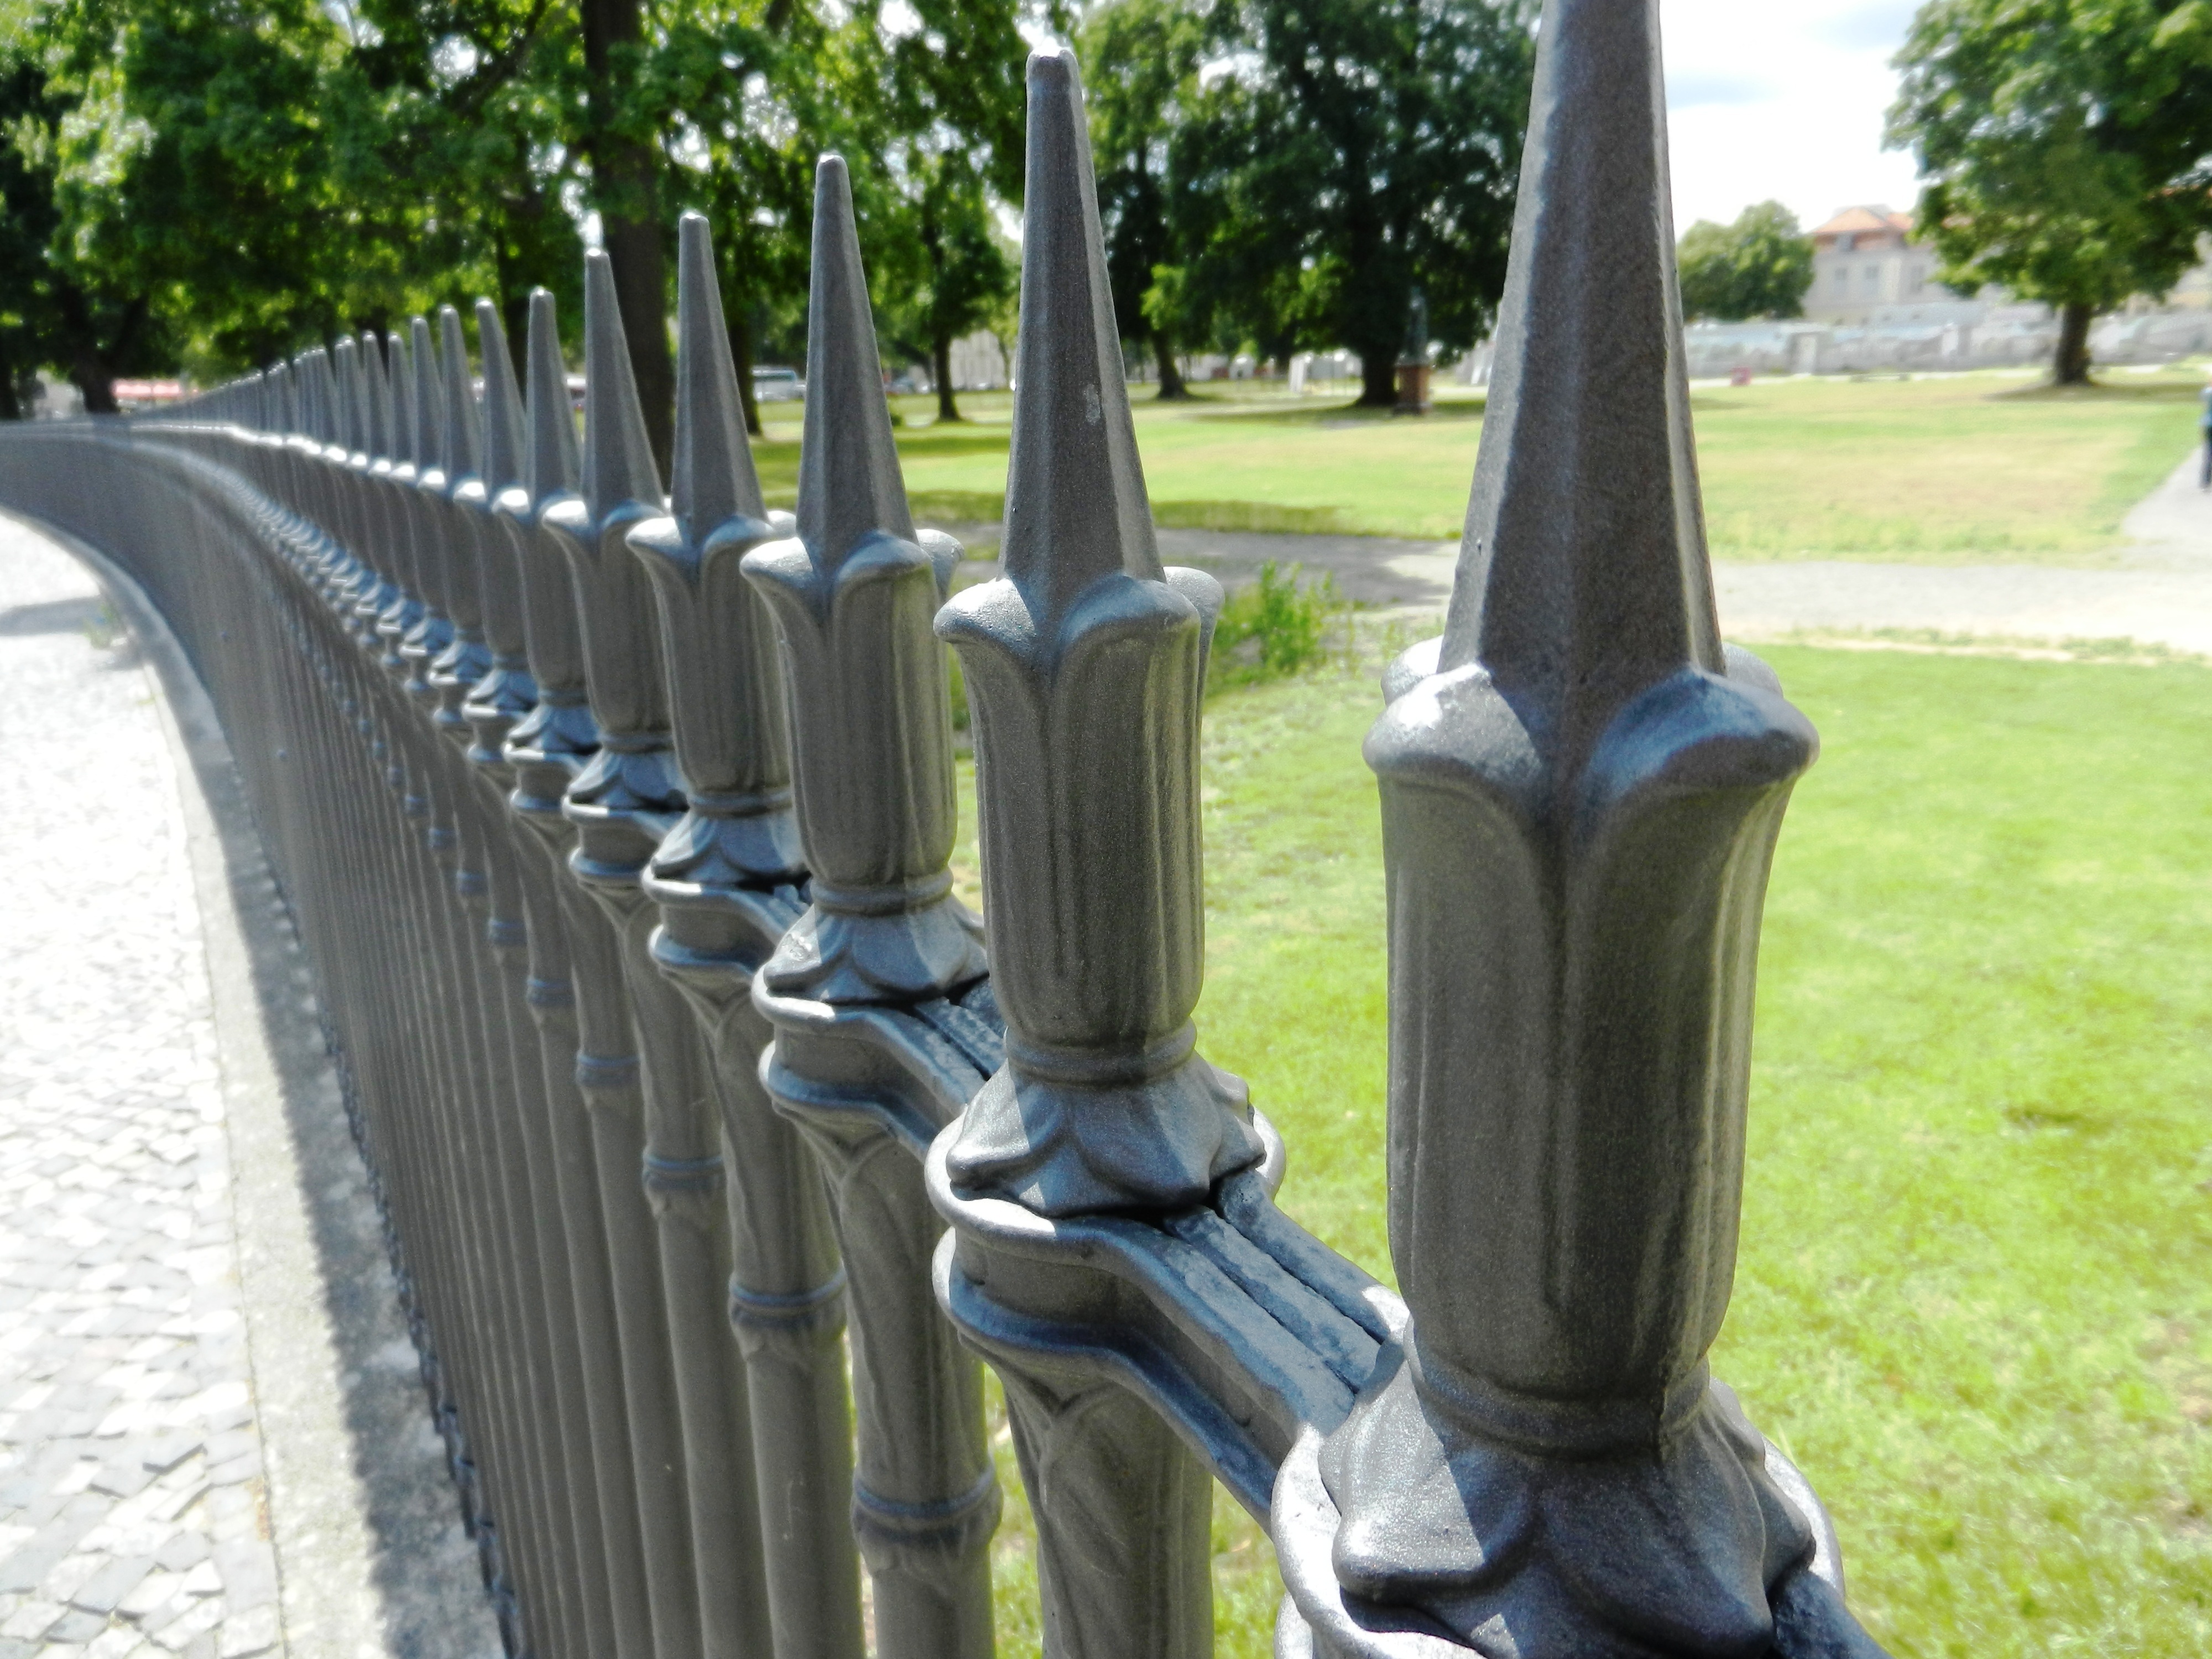
fence, structure, steel, metal, fencing, material, sculpture, memorial, safety, closed, limit, gateway, the fence, baluster, outdoor structure